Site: brandenburg
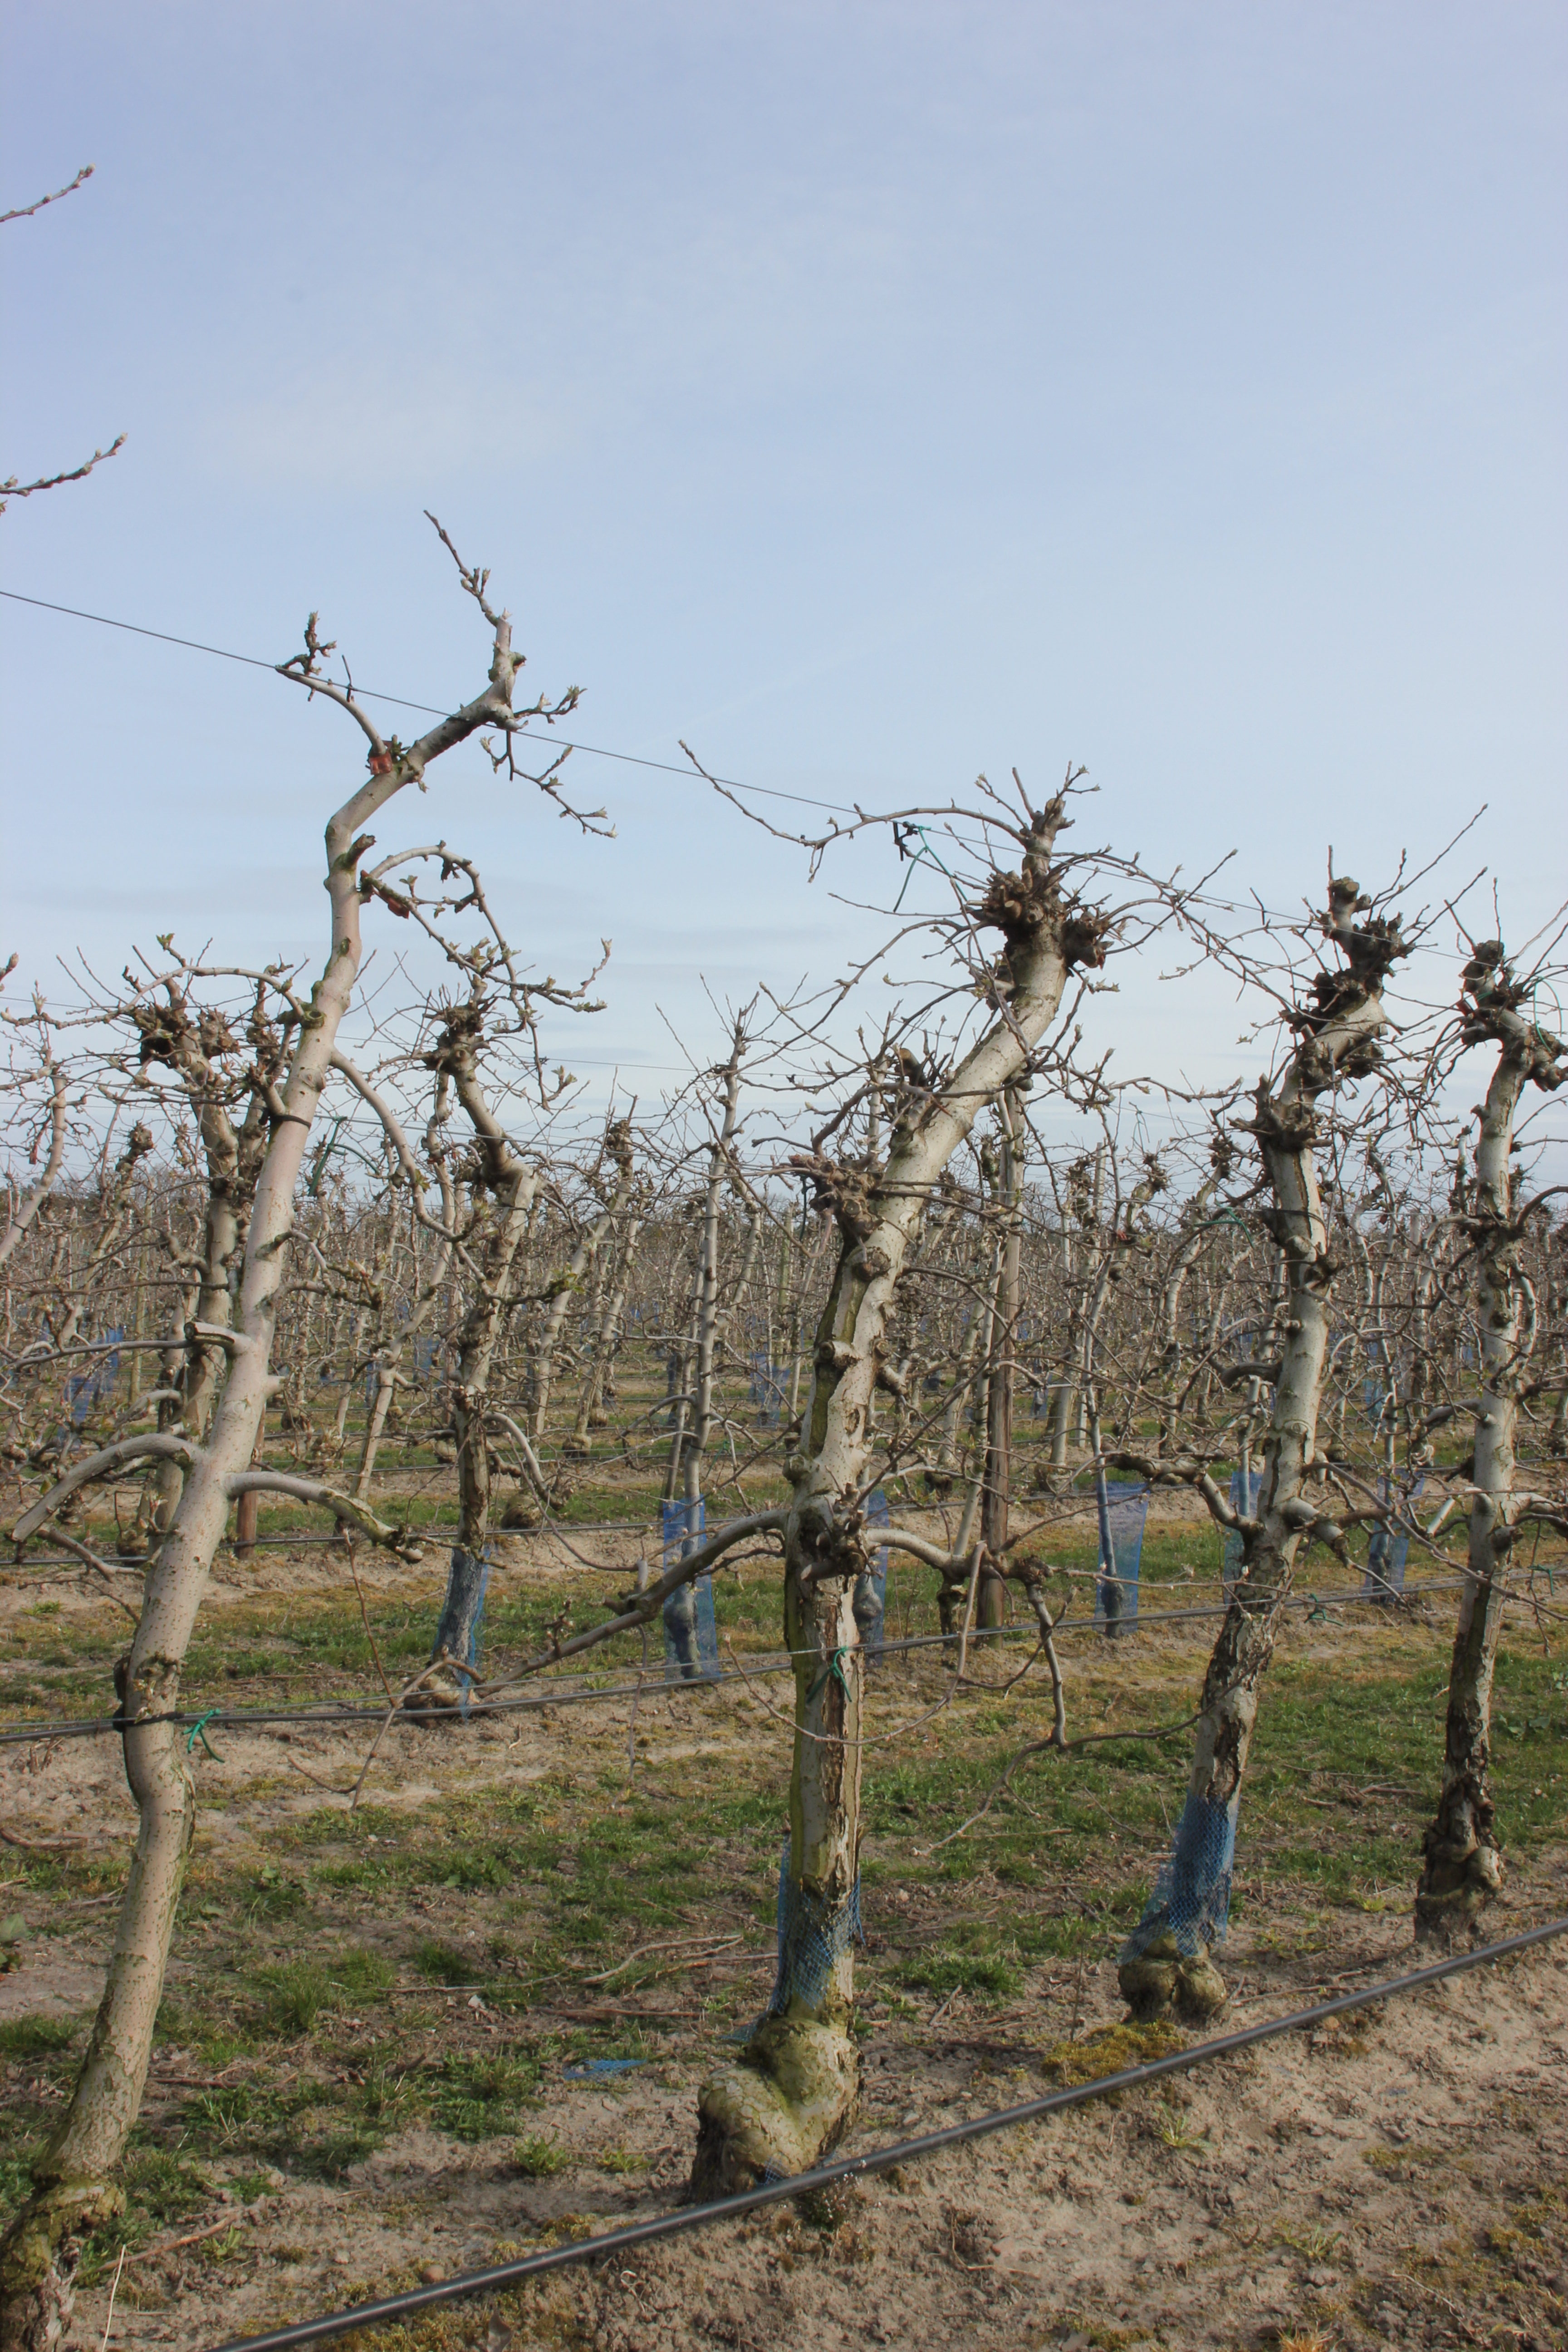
Growth stage (BBCH 54): Inflorescence emergence